Joseph Emerson Worcester

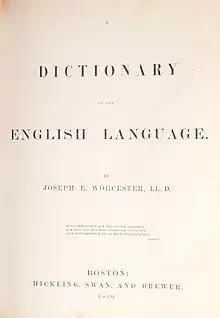
Title page of an 1860 edition of "Dictionary of the English Language"

In 1860, Worcester published "A Dictionary of the English Language", a substantially revised and expanded work which was soon recognized as a major English language dictionary. The first copies were electrotype printed at the Boston Stereotype Foundry. The dictionary featured numerous illustrations throughout the text, a relatively new innovation. However, Worcester's work was not technically the first American dictionary to feature illustrations. Having heard about the plans for Worcester's new edition, Webster's publishers, George and Charles Merriam, rushed to put out a similar work. They managed to publish a Pictorial Edition of Webster's "American Dictionary" in 1859. The Pictorial Edition was basically a reprint of the 1847 "American Dictionary", with engravings taken from the Imperial Dictionary of the English Language. More competition arrived in the form of the Merriam's revised edition of Webster's "American Dictionary", which appeared in 1864. Worcester's dictionary was posthumously revised in 1886, but was eclipsed by "Webster's International" and other dictionaries of the 1890s.